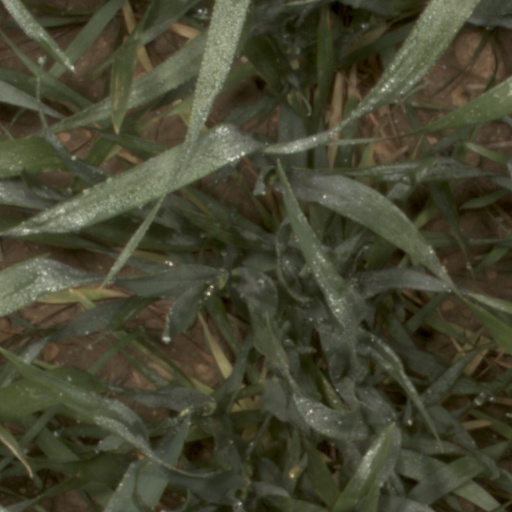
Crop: wheat